2/31st Battalion (Australia)

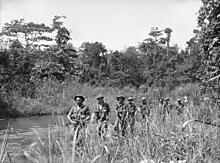
A patrol from the 2/31st Battalion passing along the Brown River in Papua during October 1942

On 31 August, under the command of Lieutenant Colonel Colin Dunbar, the battalion was moved to Brisbane where they embarked upon the "Cremer" bound for Port Moresby. Arriving there on 9 September, the battalion received orders to proceed towards the Owen Stanley Range. They arrived at Ioribaiwa on 15 September, however, almost as soon as they arrived they were forced to pull back to Imita Ridge. The Japanese, however, had exhausted their supply lines and were unable to follow and thus the Australian force was able to begin its own advance. On 1 November, the 2/31st was in the vanguard as it entered the village of Kokoda. Following this, Dunbar handed over command of the battalion to Lieutenant Colonel James Miller, and under his command the battalion took part in significant battles at Gorari and Gona. In December, however, Miller died from scrub typhus, and as the casualties from combat and disease mounted the battalion was eventually withdrawn from the fighting to Port Moresby from where it embarked to return to Australia in January 1943. By the end of the battalion's involvement in the campaign, only 55 men were fit for duty.